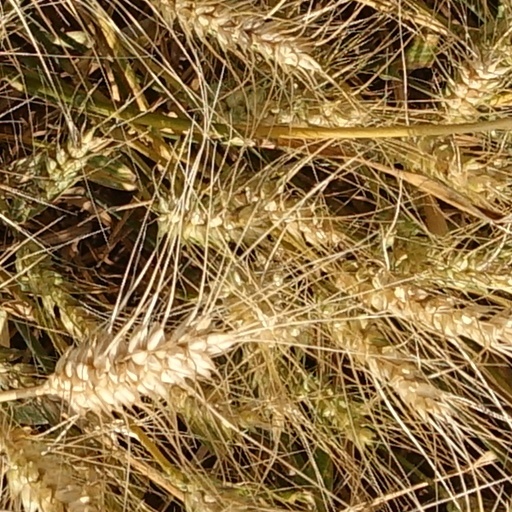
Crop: wheat